Sheriffs in the United States

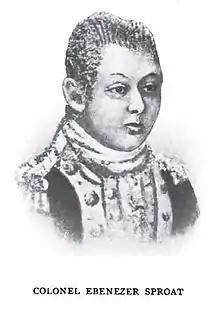
Ebenezer Sproat, first sheriff in the Northwest Territory.

Until Ohio achieved statehood in 1803, the position of sheriff was filled through appointments made at the pleasure of the Territorial Governor, Arthur St. Clair. The first sheriff on the record in Ohio and the Northwest Territory was Colonel Ebenezer Sproat, who served fourteen years in the position. When he was appointed in 1788, Colonel Sproat's jurisdiction covered all of Washington County; this enormous area of land then included all of eastern Ohio from the Ohio River to Lake Erie. The "First to Serve Since 1788" motto on Ohio sheriff vehicles refers to Sheriff Sproat's service.